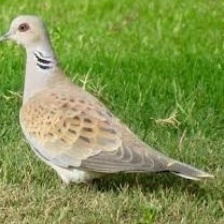
Species: EUROPEAN TURTLE DOVE
Scientific name: STREPTOPELIA TURTUR